Geology of Cornwall

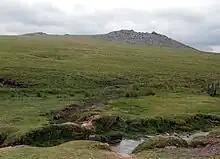
Rough Tor on the northwest flank of Bodmin Moor

The interior of the county consists of a roughly east–west spine of infertile and exposed upland, with a series of granite intrusions, such as Bodmin Moor, which contains the highest land within Cornwall. From east to west, and with approximately descending altitude, these are Bodmin Moor, the area north of St Austell (including St Austell Downs), the area south of Camborne and Redruth, and the Penwith or Land's End peninsula. These intrusions are the central part of the granite outcrops of south-west Britain, which include Dartmoor to the east in Devon and the Isles of Scilly to the west, the latter now being partially submerged.